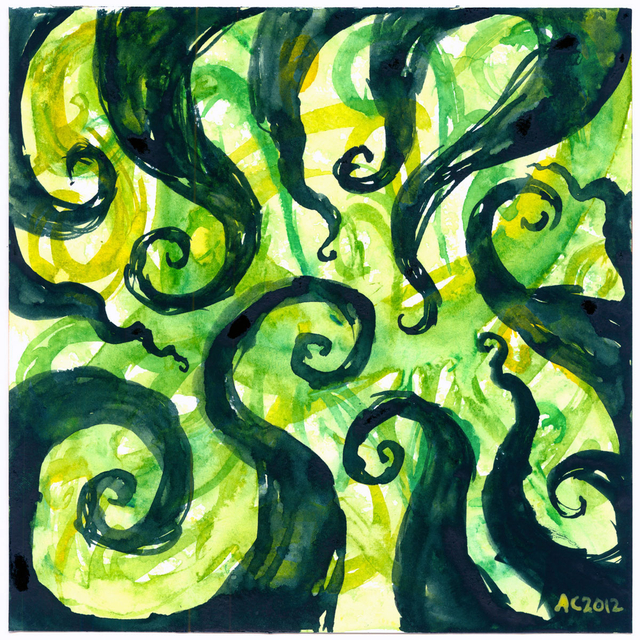
Texture: spiralled